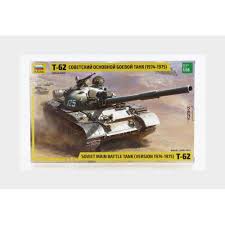
Label: T-62